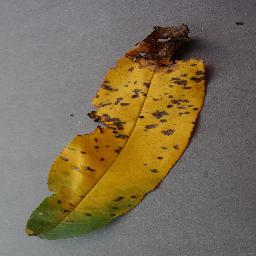
Label: Peach___Bacterial_spot